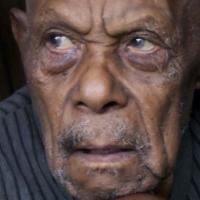
Age group: age 80 +